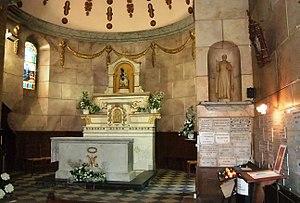
Sanctuaire Notre Dame d'Ay choeur
Le sanctuaire Notre-Dame d’Ay est un lieu de pèlerinage, situé sur l’éperon rocheux d’« Ay », dans la commune de Saint-Romain-d'Ay, département de l'Ardèche en région Rhône-Alpes.